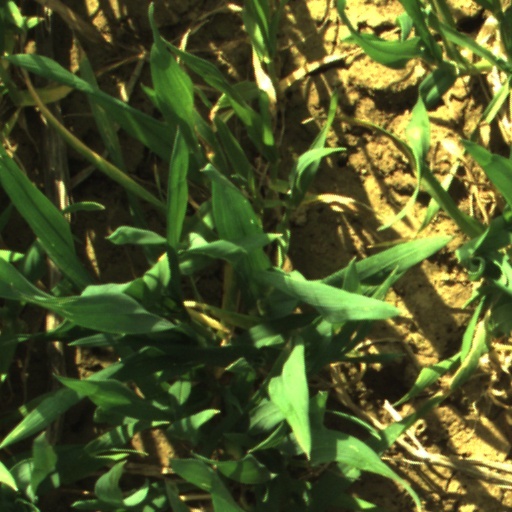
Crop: wheat